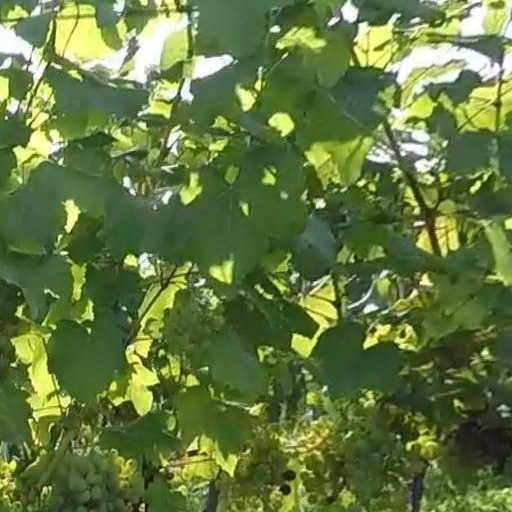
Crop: grape